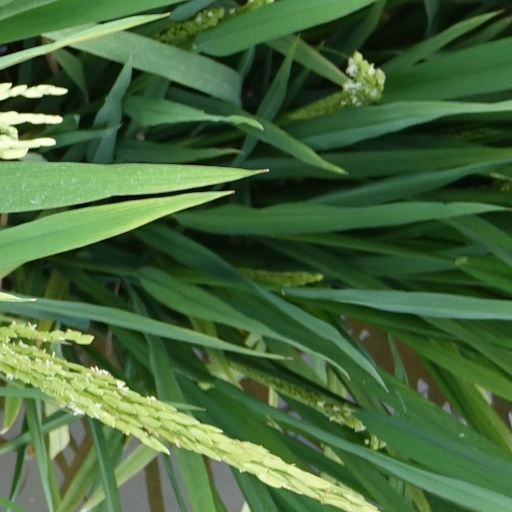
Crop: rice